OfRo

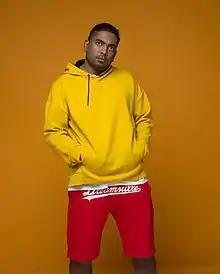

Rohith Abraham (born 19 July 1987), known professionally as ofRo, is an Indian record producer, singer and songwriter who has worked with Asal Kolaar, Madan Gowri, Sandy, Santhosh Narayanan, Pradeep Kumar, Arivu, Durai, Tenma, ADK, Roshan Jamrock, Psychomantra, and Ben Human, among others. He is the co-founder of Atti Culture, a record label and production company & Madras Medai, a music festival and conference focusing on the growth of independent music in South India.